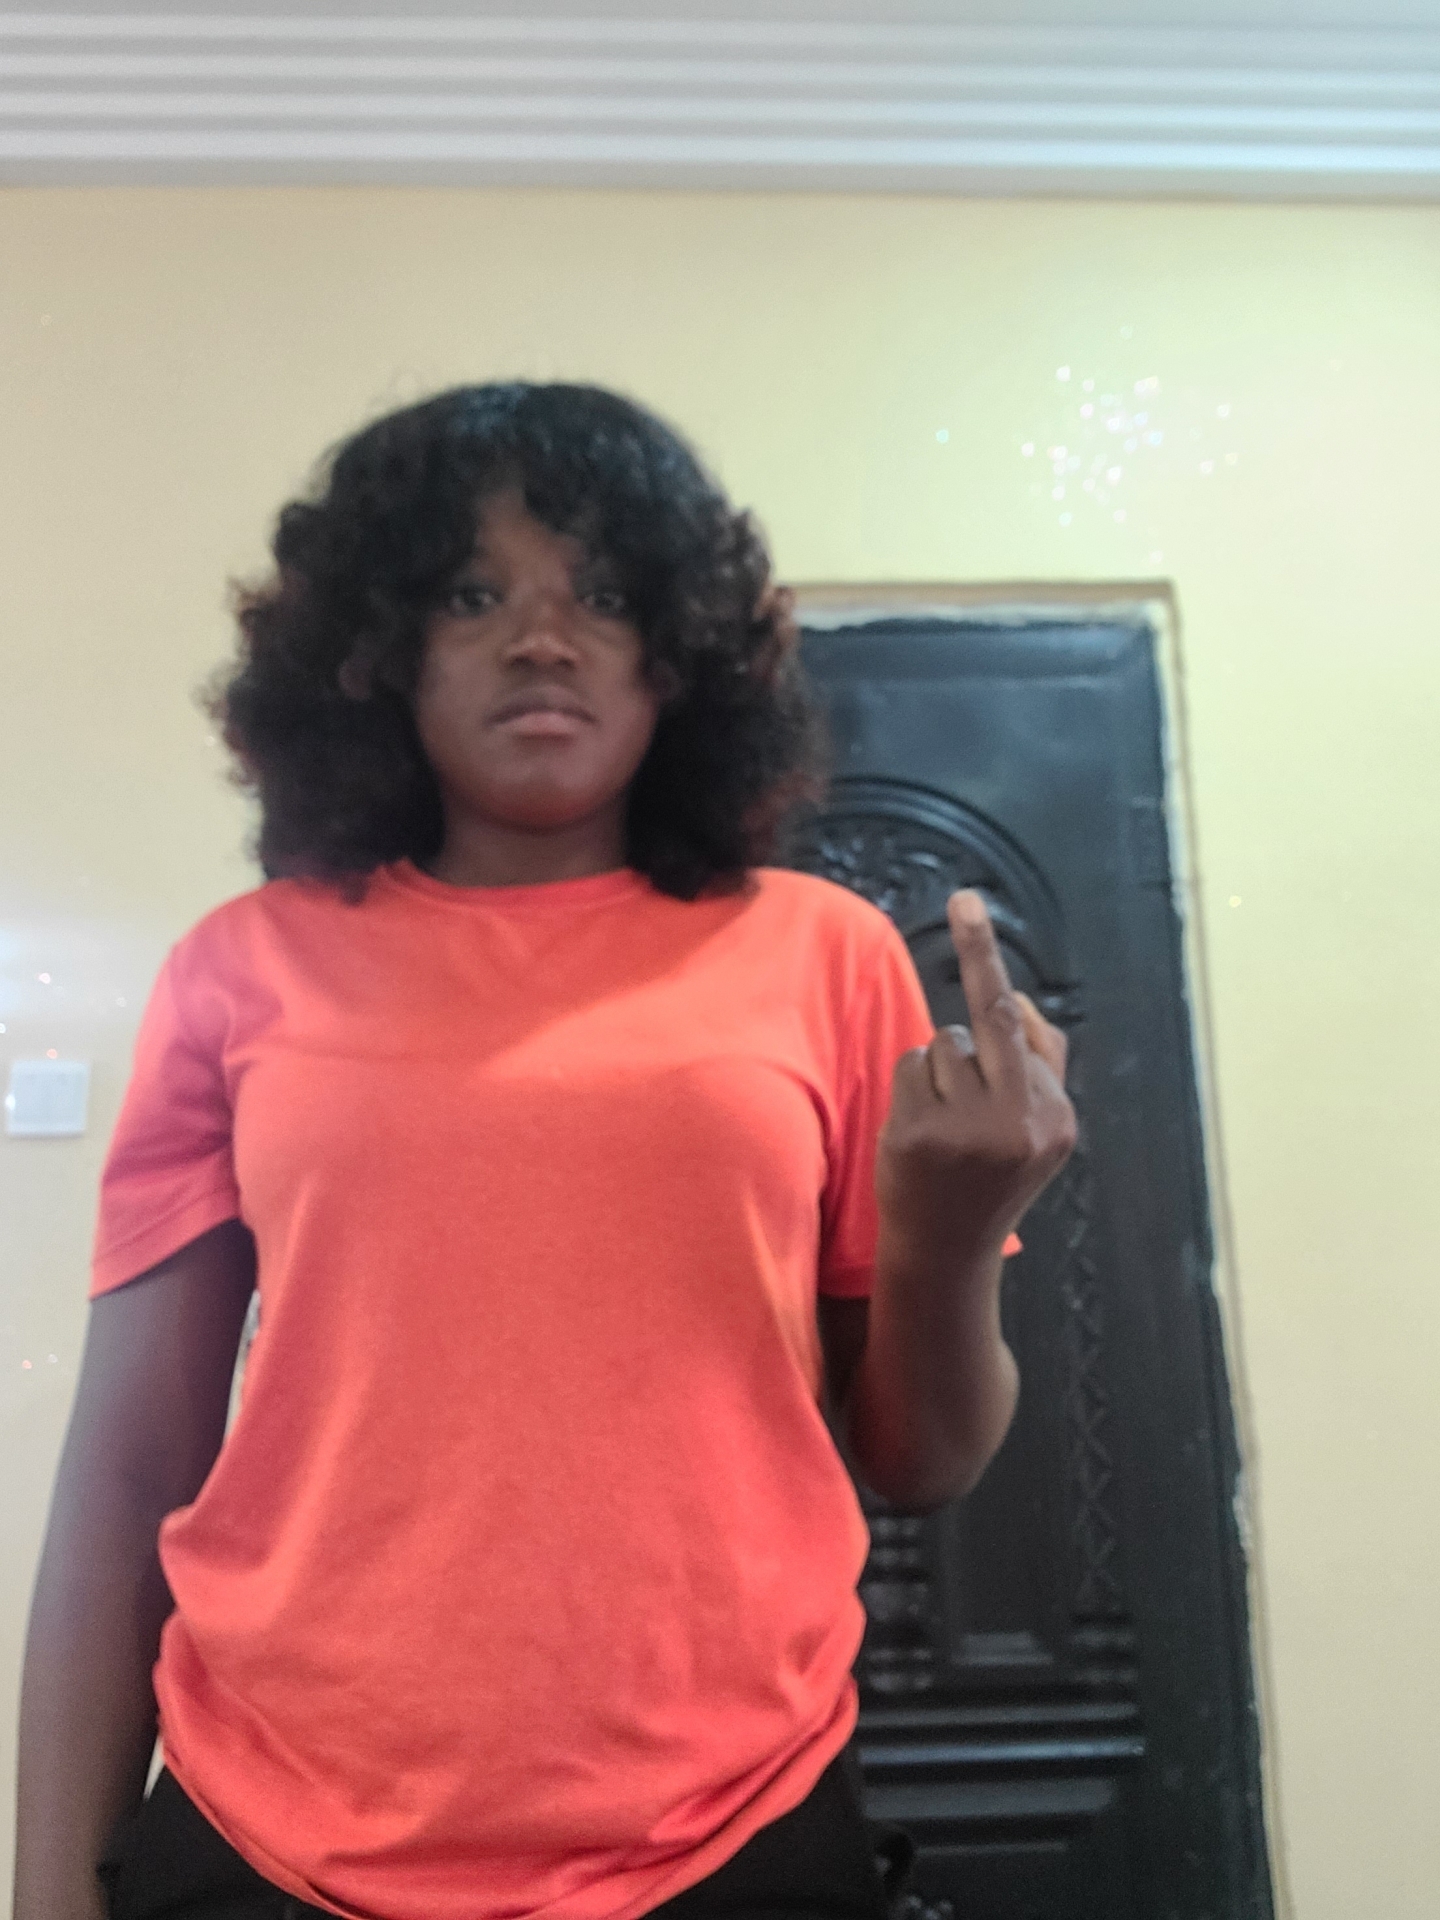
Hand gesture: middle_finger